Pockets Warhol

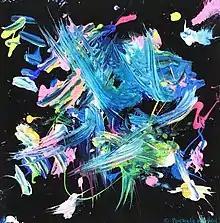
"Breaking the Fourth Wall" by Pockets Warhol used for the front album cover of "The Third Chimpanzee" (2021 EP) by Martin Gore

The artwork is also featured in the accompanying music videos. Martin Gore discussed this collaboration in an interview with "Rolling Stone" magazine on 2021-01-27. The EP was released by Mute Records on 2021-01-29. One track, Mandrill, was released early on 2020-11-17. A second track, Howler, was released 2021-01-07.